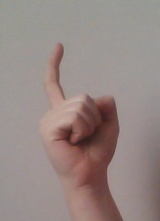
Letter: ra